Cheesecake Casserole

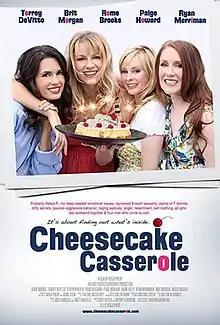
Film poster

Cheesecake Casserole is a 2012 American comedy-drama film directed by Renji Philip and written by Philip and Jamie Stein. The film stars Torrey DeVitto, Brit Morgan, Paige Howard, Ryan Merriman, Louis Herthum and Mark Kiely. The film focuses on the relationships between four best friends, who get together for a final celebration before graduating from college.